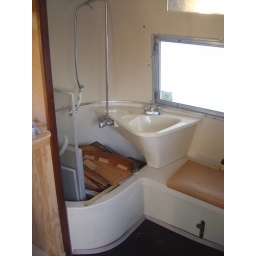
bath with window screens and misc parts in tub